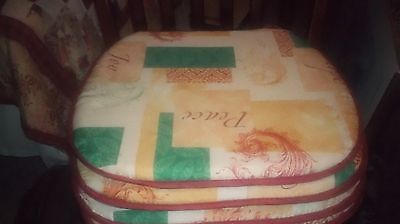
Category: chair